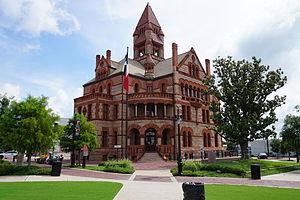
Le comté de Hopkins, en anglais : Hopkins County, est un comté situé dans le nord-est de l'État du Texas aux États-Unis. Il est nommé en l'honneur de David Hopkins, un des premiers colons de la région. Le siège du comté est Sulphur Springs. Selon le recensement de 2010, sa population est de 35 161 habitants, estimée en 2017 à 36 496 habitants.